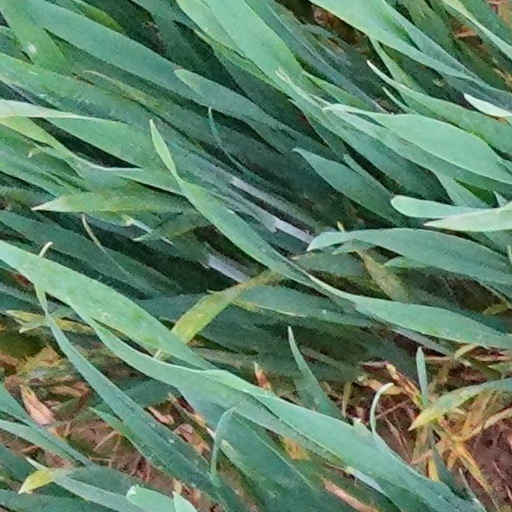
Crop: wheat